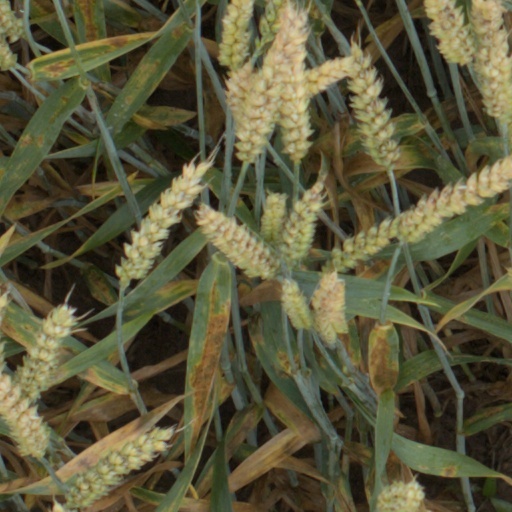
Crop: wheat